Hryhoriy Nemyria

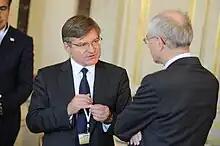
Nemyria in 2011

Nemyria was born on April 5, 1960, in Donetsk. In 1977, he began his academic career. He has an MA in history from Donetsk State University with honors, and a Ph.D. from Kyiv Shevchenko University. From 1996 to 1998, he was Deputy Rector of the National University of Kyiv Mohyla Academy and chaired the European Integration Department of the National Academy of Public Administration. He is also a graduate of the National Security Program at the John F. Kennedy School of Government, Harvard.